Atomic Energy Research Establishment

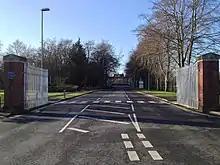
AERE main gate

The decision to site AERE at Harwell had huge implications for a rural area which had depended mainly on agriculture for employment before World War II. The site (which quickly became known colloquially amongst the local population as 'The Atomic') became one of the main employers in the post-war period. It also led to an influx of labour from outside the area, putting pressure on already scarce housing stocks. In response to the problem, hostels and temporary housing were established around the site. The hostels were named Icknield Way House ('B' mess, the RAF sergeants' mess), Portway House ('C' Mess, the RAF airmans' mess) and Ridgeway House ('A' Mess, the officers' mess) provided either single or double room accommodation for staff and were adopted from existing RAF structures on the site. The class distinction was maintained by the UKAEA. A-Mess housed visiting scientists, B-Mess scientific support staff and some post-graduate scientists, and C-Mess industrial support staff. The temporary housing stock consisted of several hundred 'Prefabs', single storey structures manufactured in parts for quick erection, which were designed originally to help alleviate chronic housing shortages in the immediate post-war period in Britain. Two estates of 'Prefabs' were built to the north and south of the site perimeter, along with a road system and parade of shops. In later years, conventional housing was provided on estates built in Abingdon, Grove (near Wantage) and Newbury for employees. A modern hostel (Rush Common House) was built in Abingdon. The houses were later sold (mainly to their occupants) in the 1980s and the hostels were demolished or adapted for other uses. The 'Prefab' estates lasted until the early 1990s when the residents were transferred to local authority housing. The RAF prewar NCO married quarter housing at Harwell together other UKAEA housing in Abingdon, Grove, Wantage and Newbury totaling 129 houses were sold in their entirety to the Welbeck Estate Group in 1995 and following extensive refurbishment were sold to local buyers.